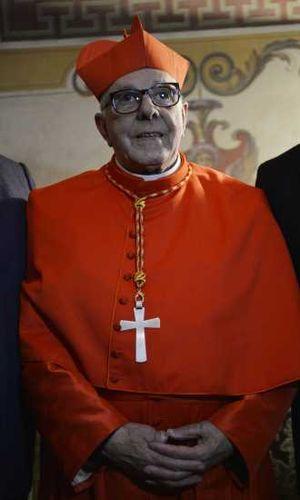
Luis Héctor Villalba, né le 11 octobre 1934 à Buenos Aires, est un prélat argentin, archevêque émérite de Tucumán et cardinal.